Development (music)

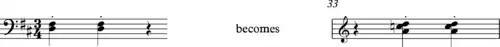
Rhythmic displacement

In bars 33-48, the two fragments combine and the development goes through a modulating sequence that touches on a succession of keys;